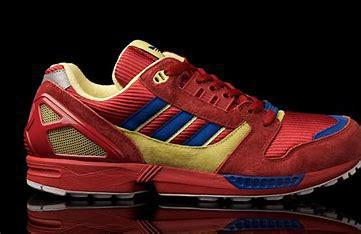
Brand: Adidas
Model: ZX 8000